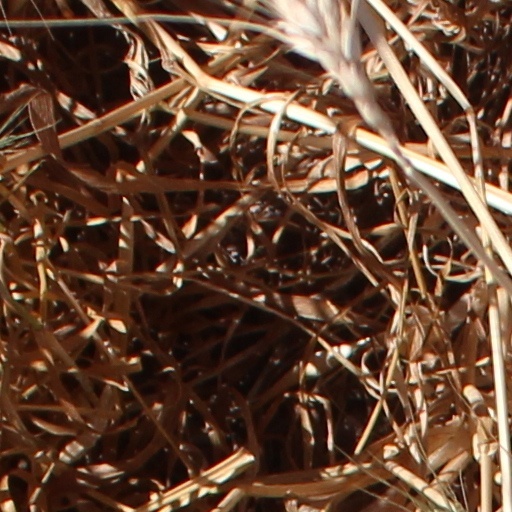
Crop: wheat